Westphalian Dachsbracke

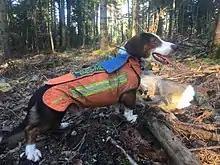
Westphalian Dachsbracke with dog protection vest and tracking device hunting roe deer

"Dachs" is German for badger, a term used for hunting dogs with short legs. The name "Dachsbracke" may reflect that the Dachsbracke dogs were bred down in size by crossbreeding long-legged Bracken with the Dachshund. Historically, the term Bracke was used in German to mean the scenthounds. "Brack" is an old Low German word for a coastal marsh periodically inundated by storm surges with salt water (related to the English word "brackish"). In Europe, scenthounds are usually separated into running hounds (free running packs, which either drive the game back to the hunter, or the hunter follows as they run, or the hunter waits until the dogs' cries communicate that game has been found and held, and then goes to that spot) or leash hounds (which follow the game or track wounded or dead game while being held on a leash by the hunter.) The Bracke are usually used as running hounds, in packs, to hunt rabbits or foxes in a type of hunt called "Brackade". The Dachsbracke are used for hunting today mainly in Scandinavia and in alpine regions.